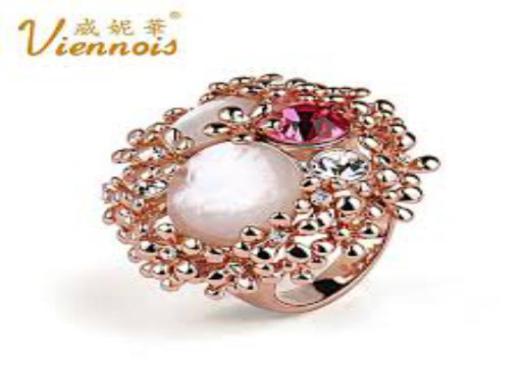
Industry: Clothes